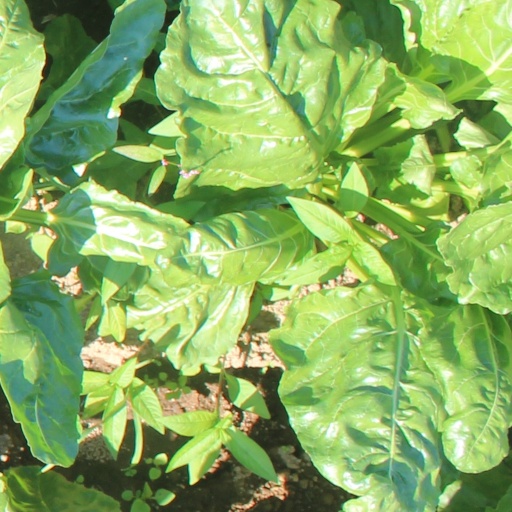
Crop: sugar beet